Taiseki-ji

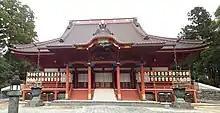
The "Mieido" Image Hall

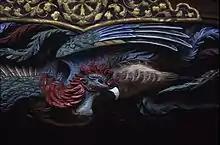
A carving of a Fenghuang rooster on an "Mieido" Image Hall transom

The "Mieido" (image hall, 御影堂) is the "hondō" (本堂) or main official hall of Taisekiji temple. It traces its history to a building called the Mido (Midō: 御堂) erected by Nikko Shonin when he founded Taisekiji in 1290. It takes its name from a lifesize image of Nichiren sculpted by Japanese Buddhist artisan "Echizen Hōkyō Kaikei", a carver of Buddhist images. This image was enshrined in the year 1388 in a building that was then replaced in 1522. The current, classical structure was erected in 1632 with donations from the Lady Manhime Ogasawara (Also known as "Kyōdai-in"), who was the wife of Lord Hachisuka Yoshishige of the Tokushima Castle.. The building is designed similarly to a Kabuki-za theater filled with various ornaments. In 1680 (Enpō year), the Dai Gohonzon image was stored here for safekeeping. An enlarged statue of Nichiren is enshrined in front of the Mandala as the aesthetic of the building represents various Buddhist images.